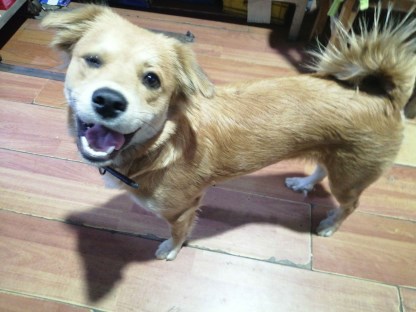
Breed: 3336-n000121-chinese_rural_dog